Ekoda Station

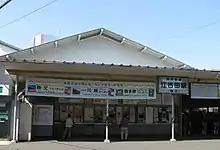
The old station building in May 2008

In fiscal 2013, the station was the 28th busiest on the Seibu network with an average of 34,045 passengers daily.